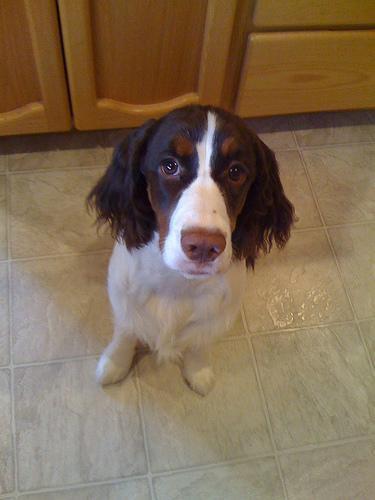
English_springer